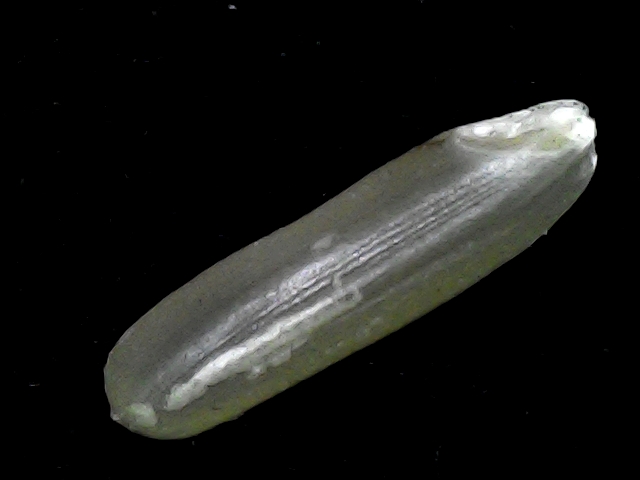
Rice variety: BD57